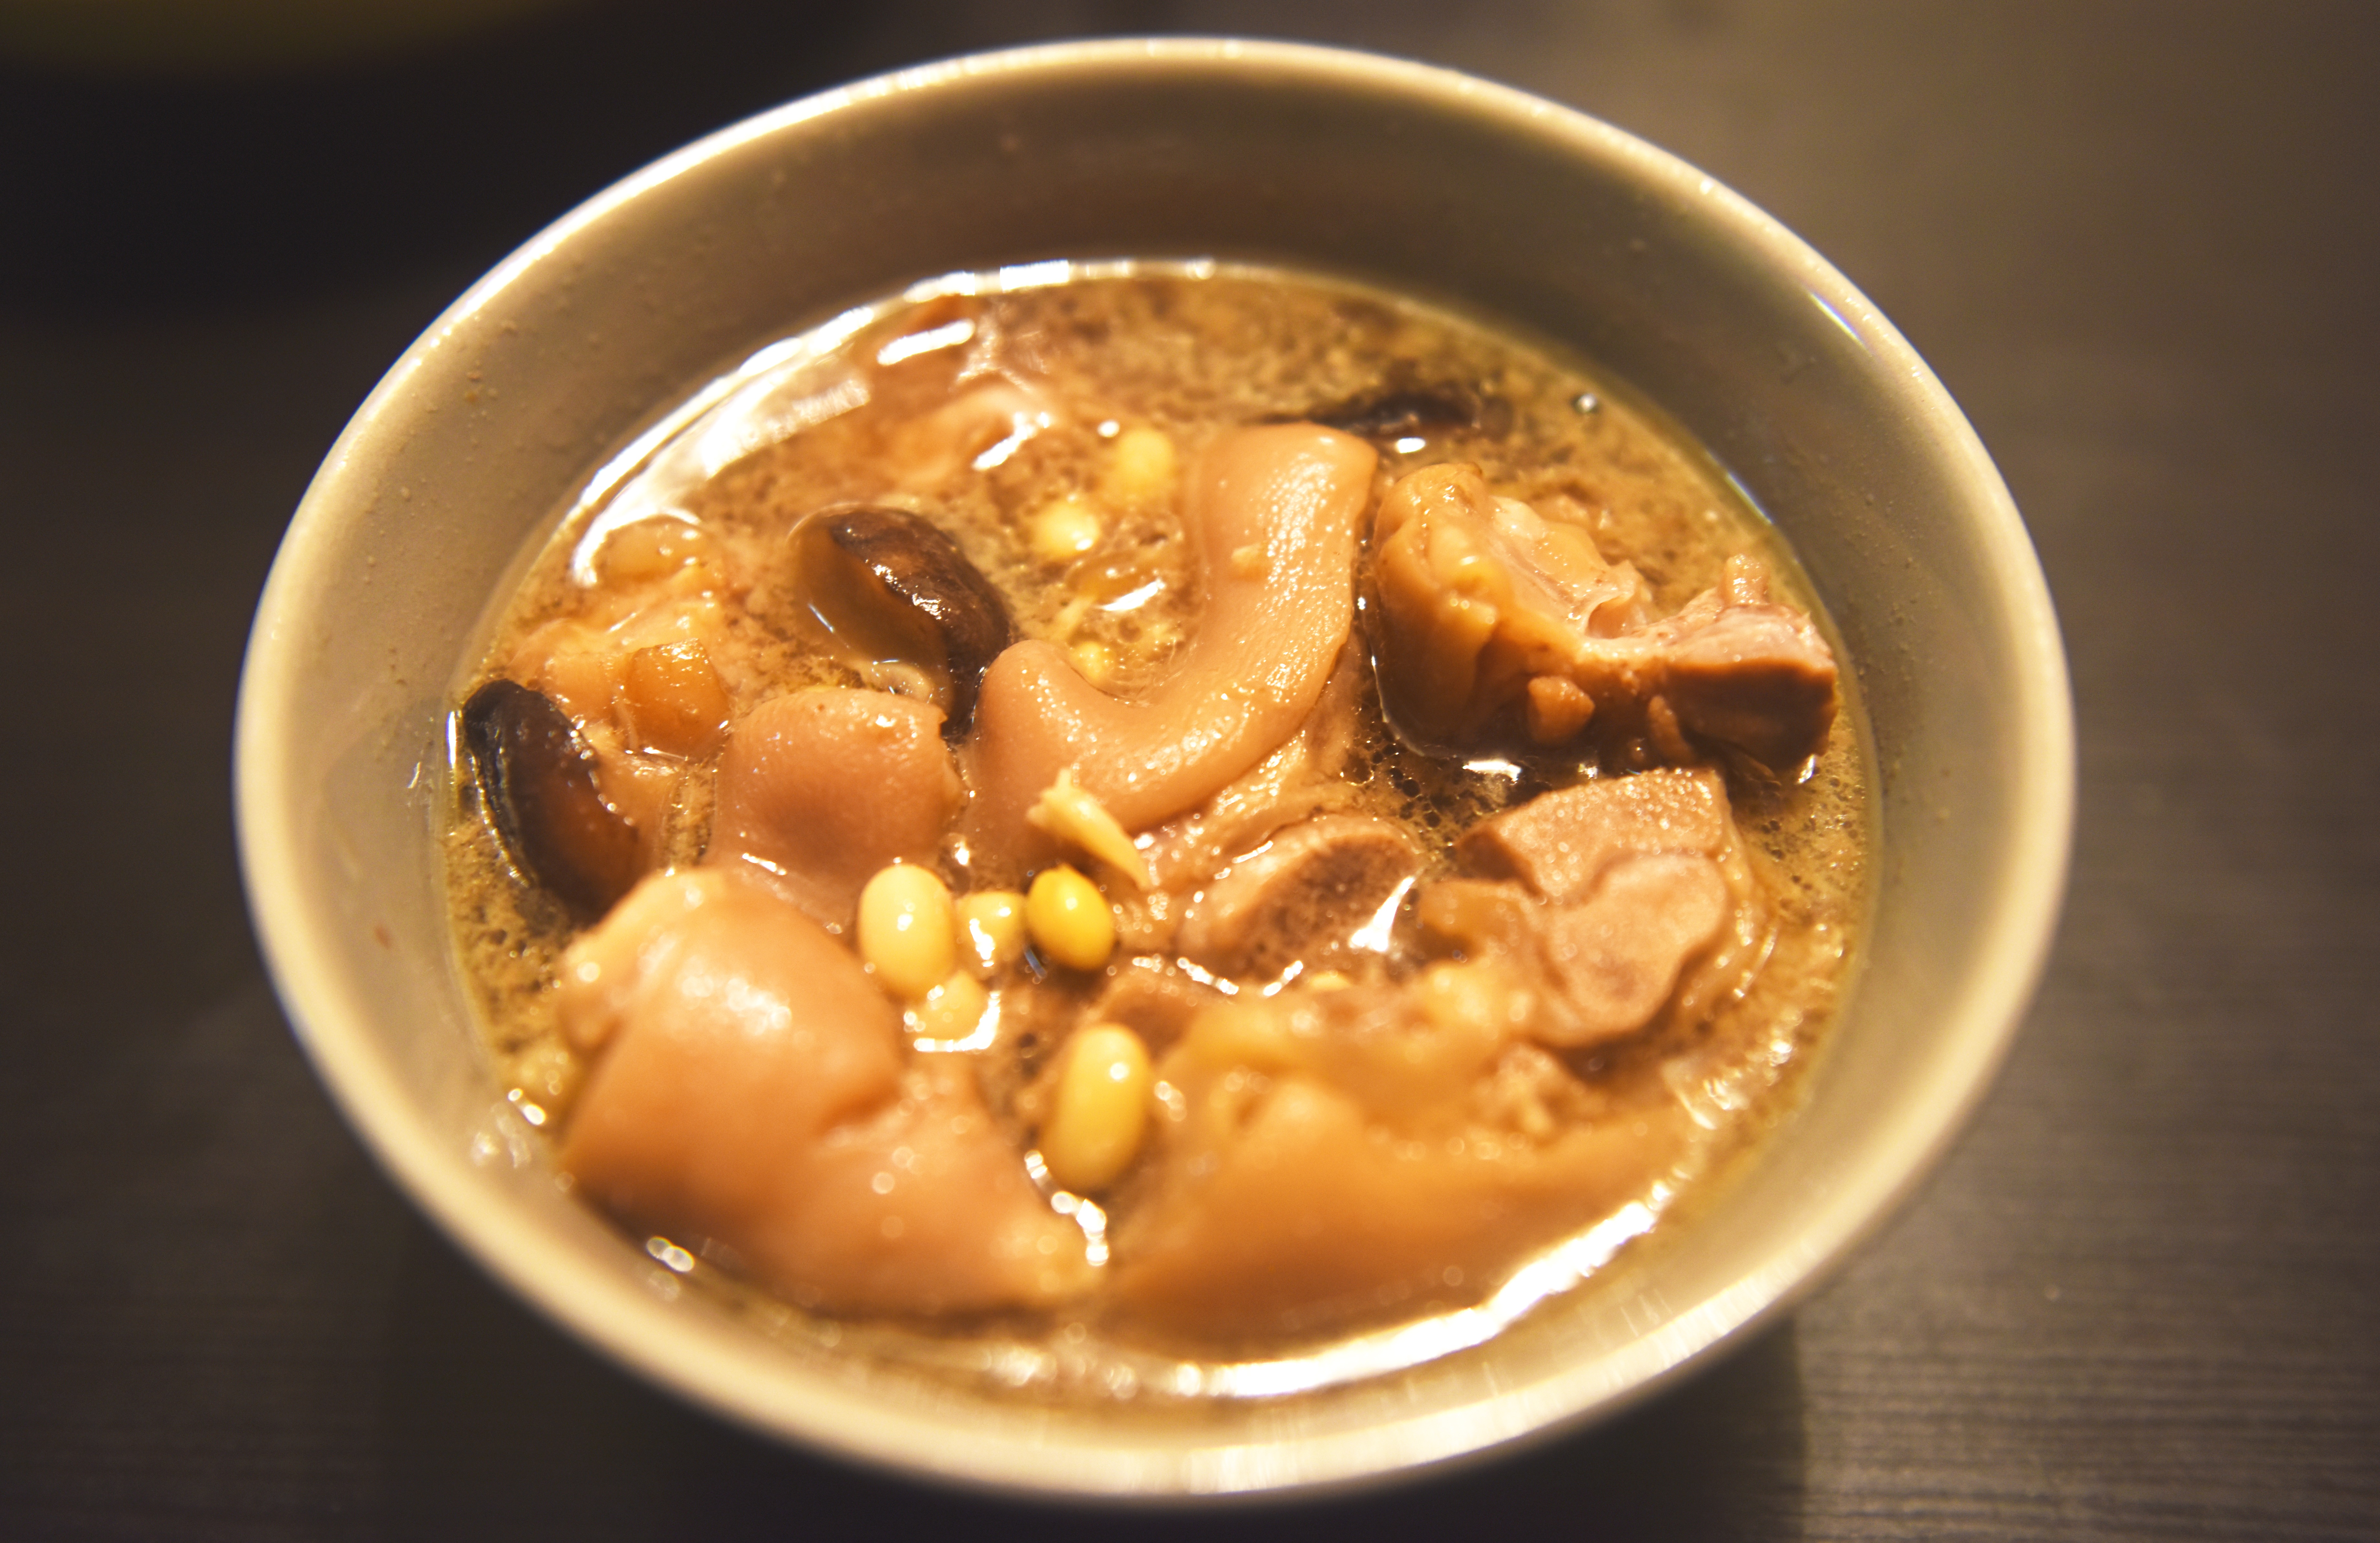
dish, meal, food, produce, cuisine, asian food, curry, chinese food